Emanuele Dalla Torre

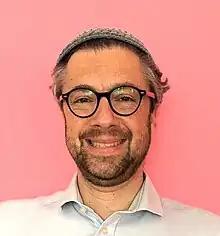
Emanuele Dalla Torre in June 2023

Emanuele Dalla Torre (born September 19, 1980) is an Italian-Israeli physicist whose research focuses on condensed matter physics, quantum optics, and ultra-cold atomic systems. He received his PhD from the Weizmann Institute of Science in 2011. He is currently an associate professor at the Physics Department in Bar-Ilan University in Israel and a scientist of Quantymize, a startup in the field of quantum computing and quantum optimization. In the past, he worked as a postdoctorate fellow at the department of Physics of Harvard University in the US and spent a sabbatical year at Rigetti Computing. Dalla Torre said he values scientific international collaborations, especially between his two home nations, Italy and Israel. He is a vocal and influential opponent of the academic boycott against Israel.